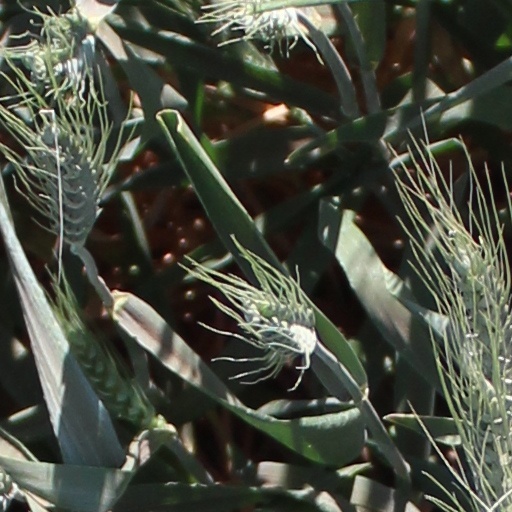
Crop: wheat